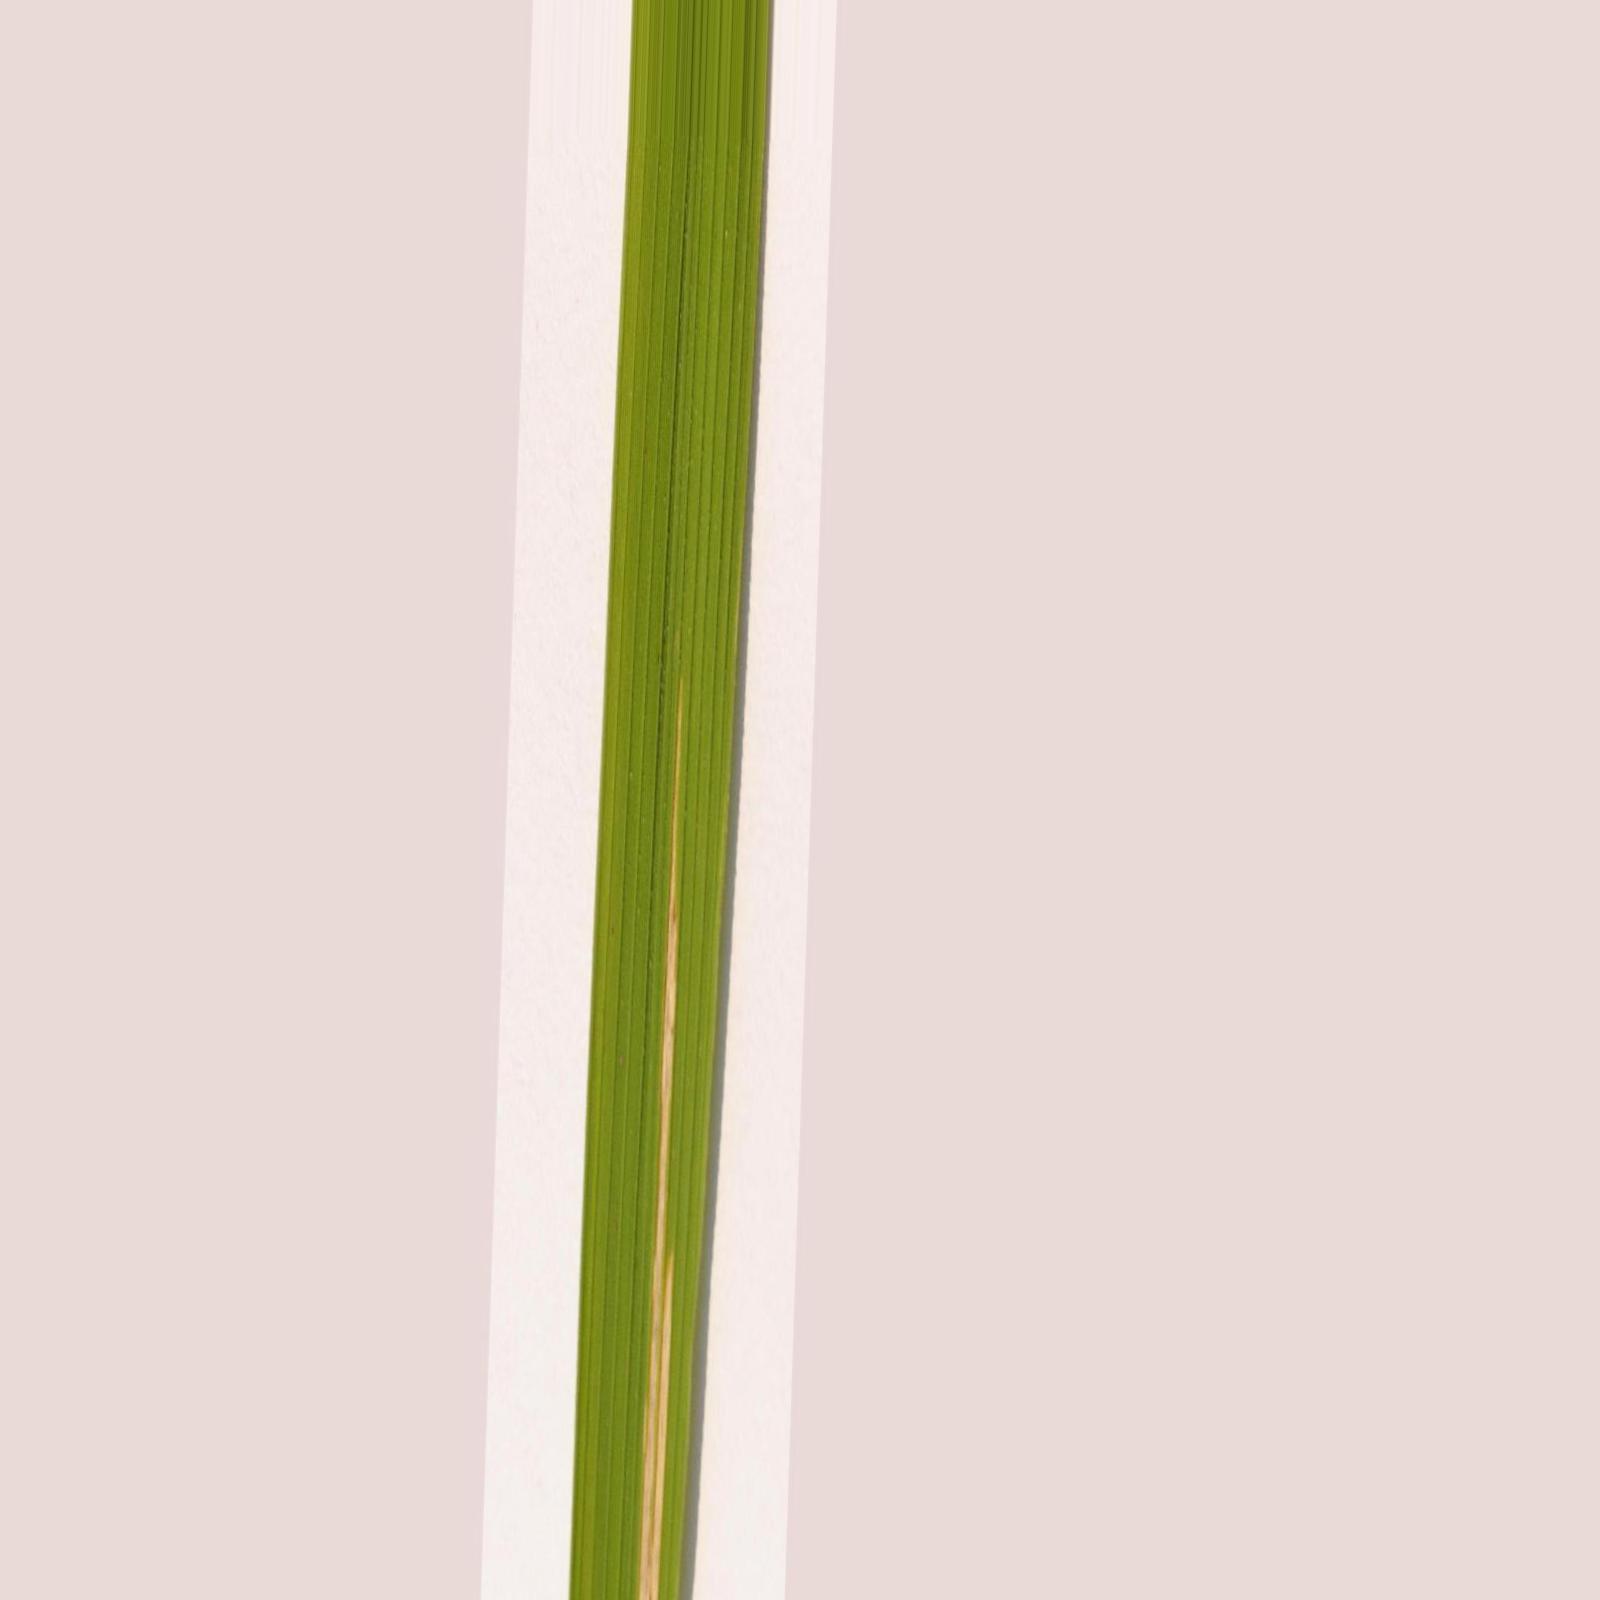
Nhãn: Bệnh Bạc lá (Bacterial leaf blight)